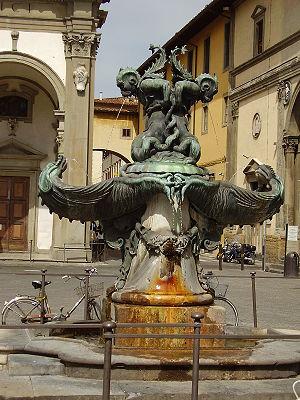
Pietro Tacca, est un sculpteur italien de l'école florentine, le meilleur représentant toscan du style baroque.